Thomas Fisher Unwin

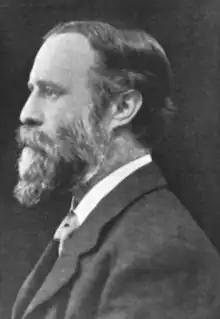
In "The Sketch", 15 January 1896

Thomas Fisher Unwin (24 January 1848 – 6 February 1935) was an English publisher who founded the publishing house of T. Fisher Unwin.